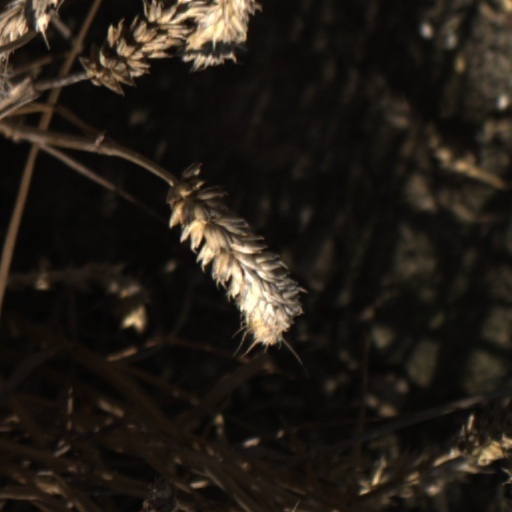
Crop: wheat